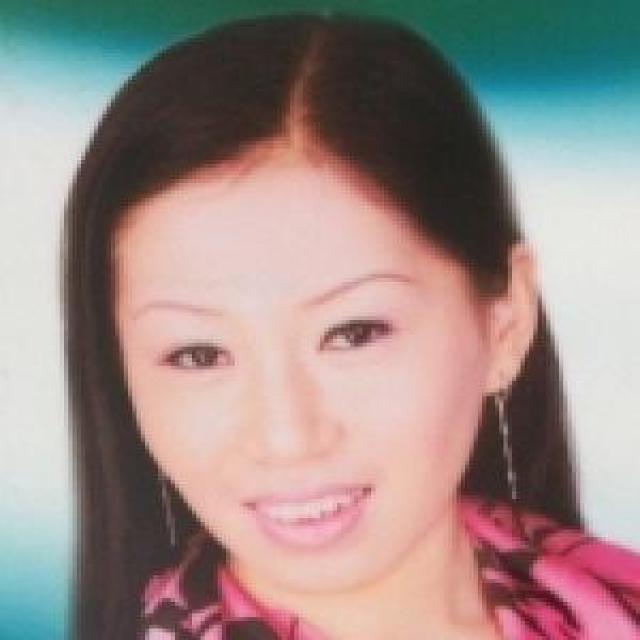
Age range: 21-44